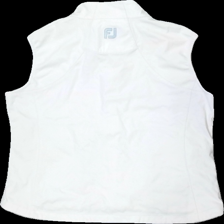
View: back
Type: Vest
Category: Ladies
Brand: Not in the list
Brand text on label: FJ
Colors: White
Material: 100% polyester
Cut: Regular
Size: 38
Season: Summer
Trend: Sports
Damage location: middle center
Damage 2 location: middle center
Price range: <50
Recommended usage: Export
Description: vit sport väst, nopprig fram